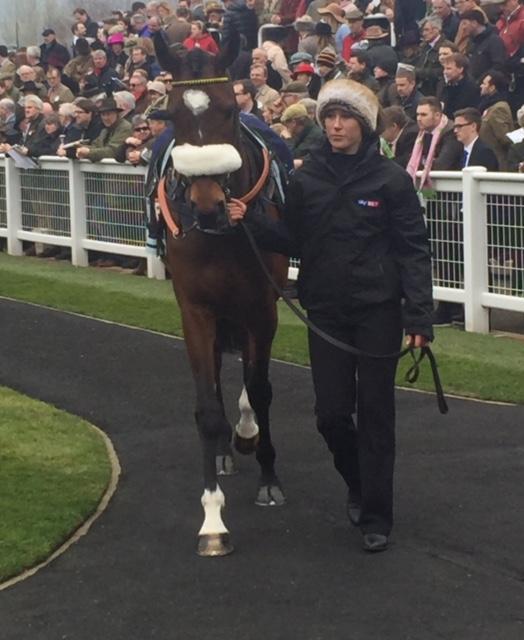
monk in the paddock before the race
Relation: Visible, Meta